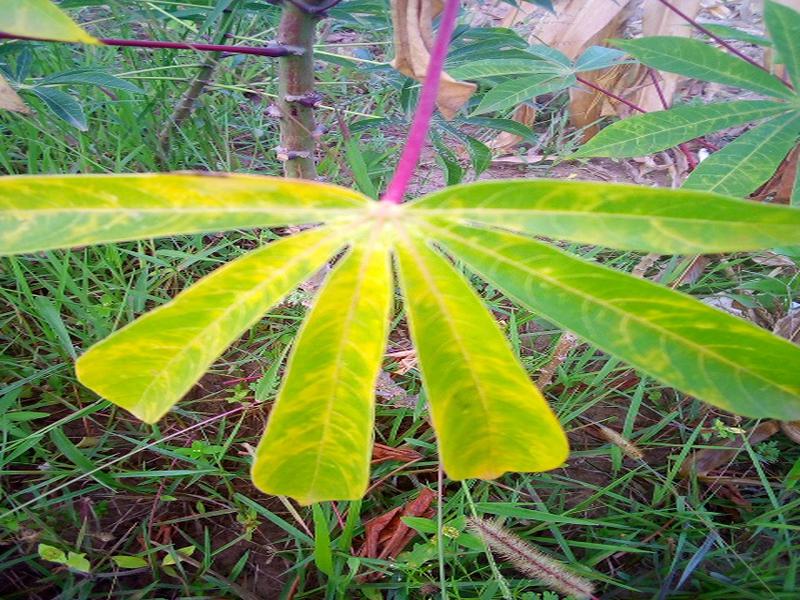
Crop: cassava
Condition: brown_streak_disease